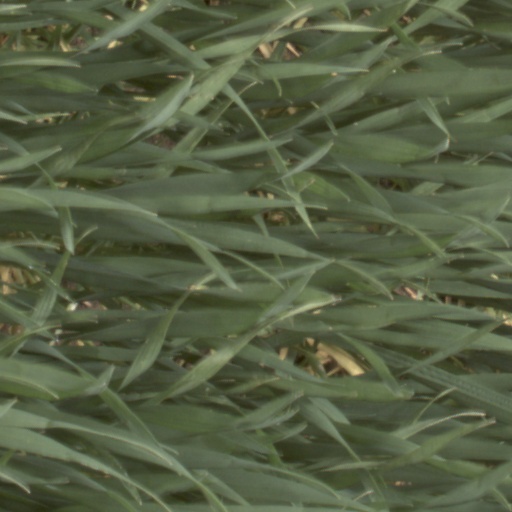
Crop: wheat